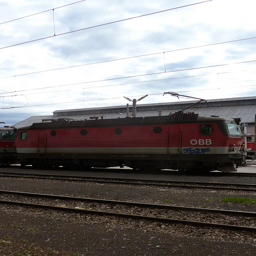
A train going by on some train tracks.
A train or trolley car is shown near a station.
The red train is sitting on the train tracks.
Several train tracks with an electric train on one of them.
a train engine on a track ,with other train cars behind it.